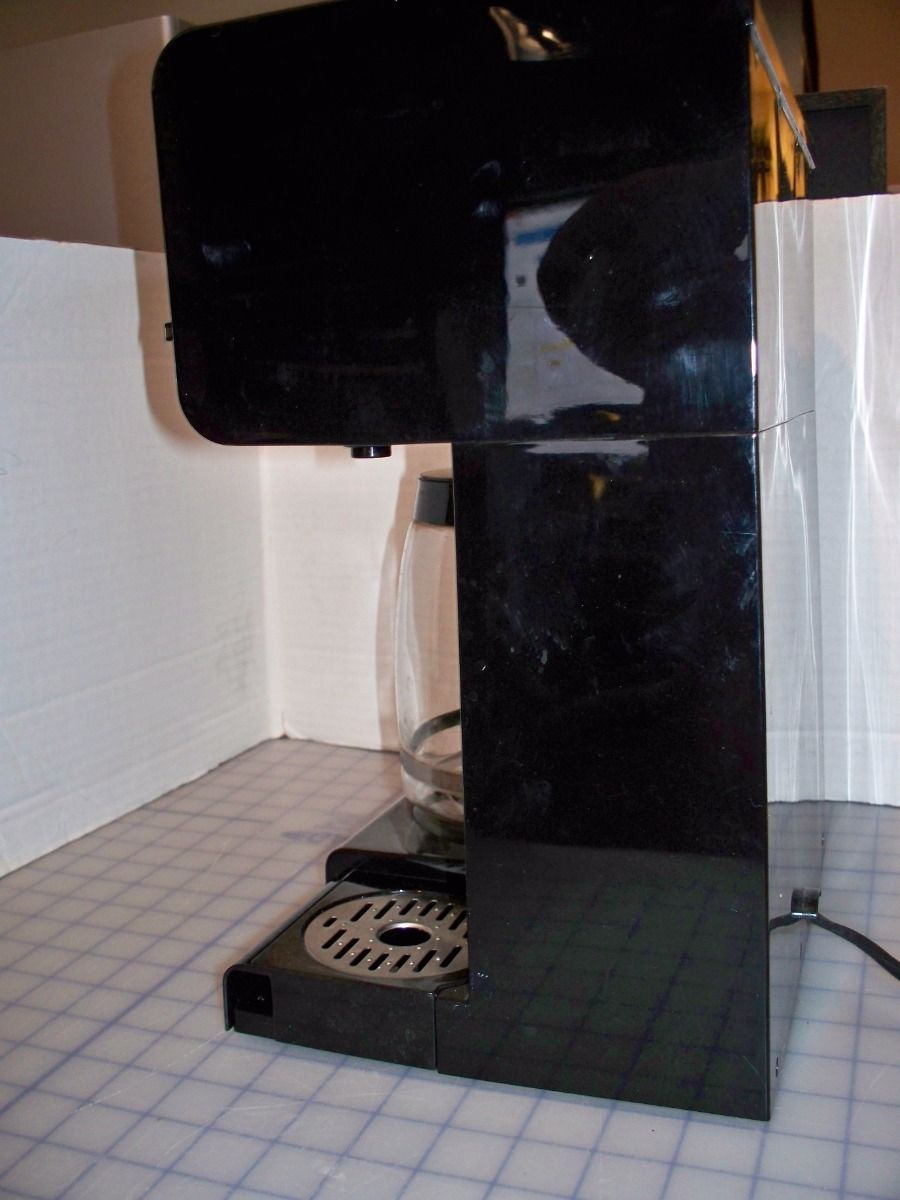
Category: coffee maker